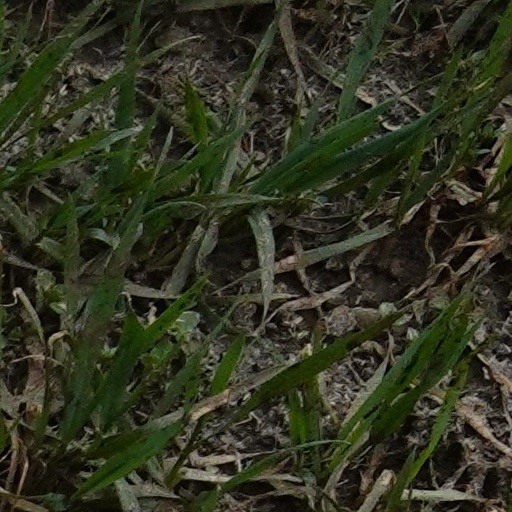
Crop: wheat